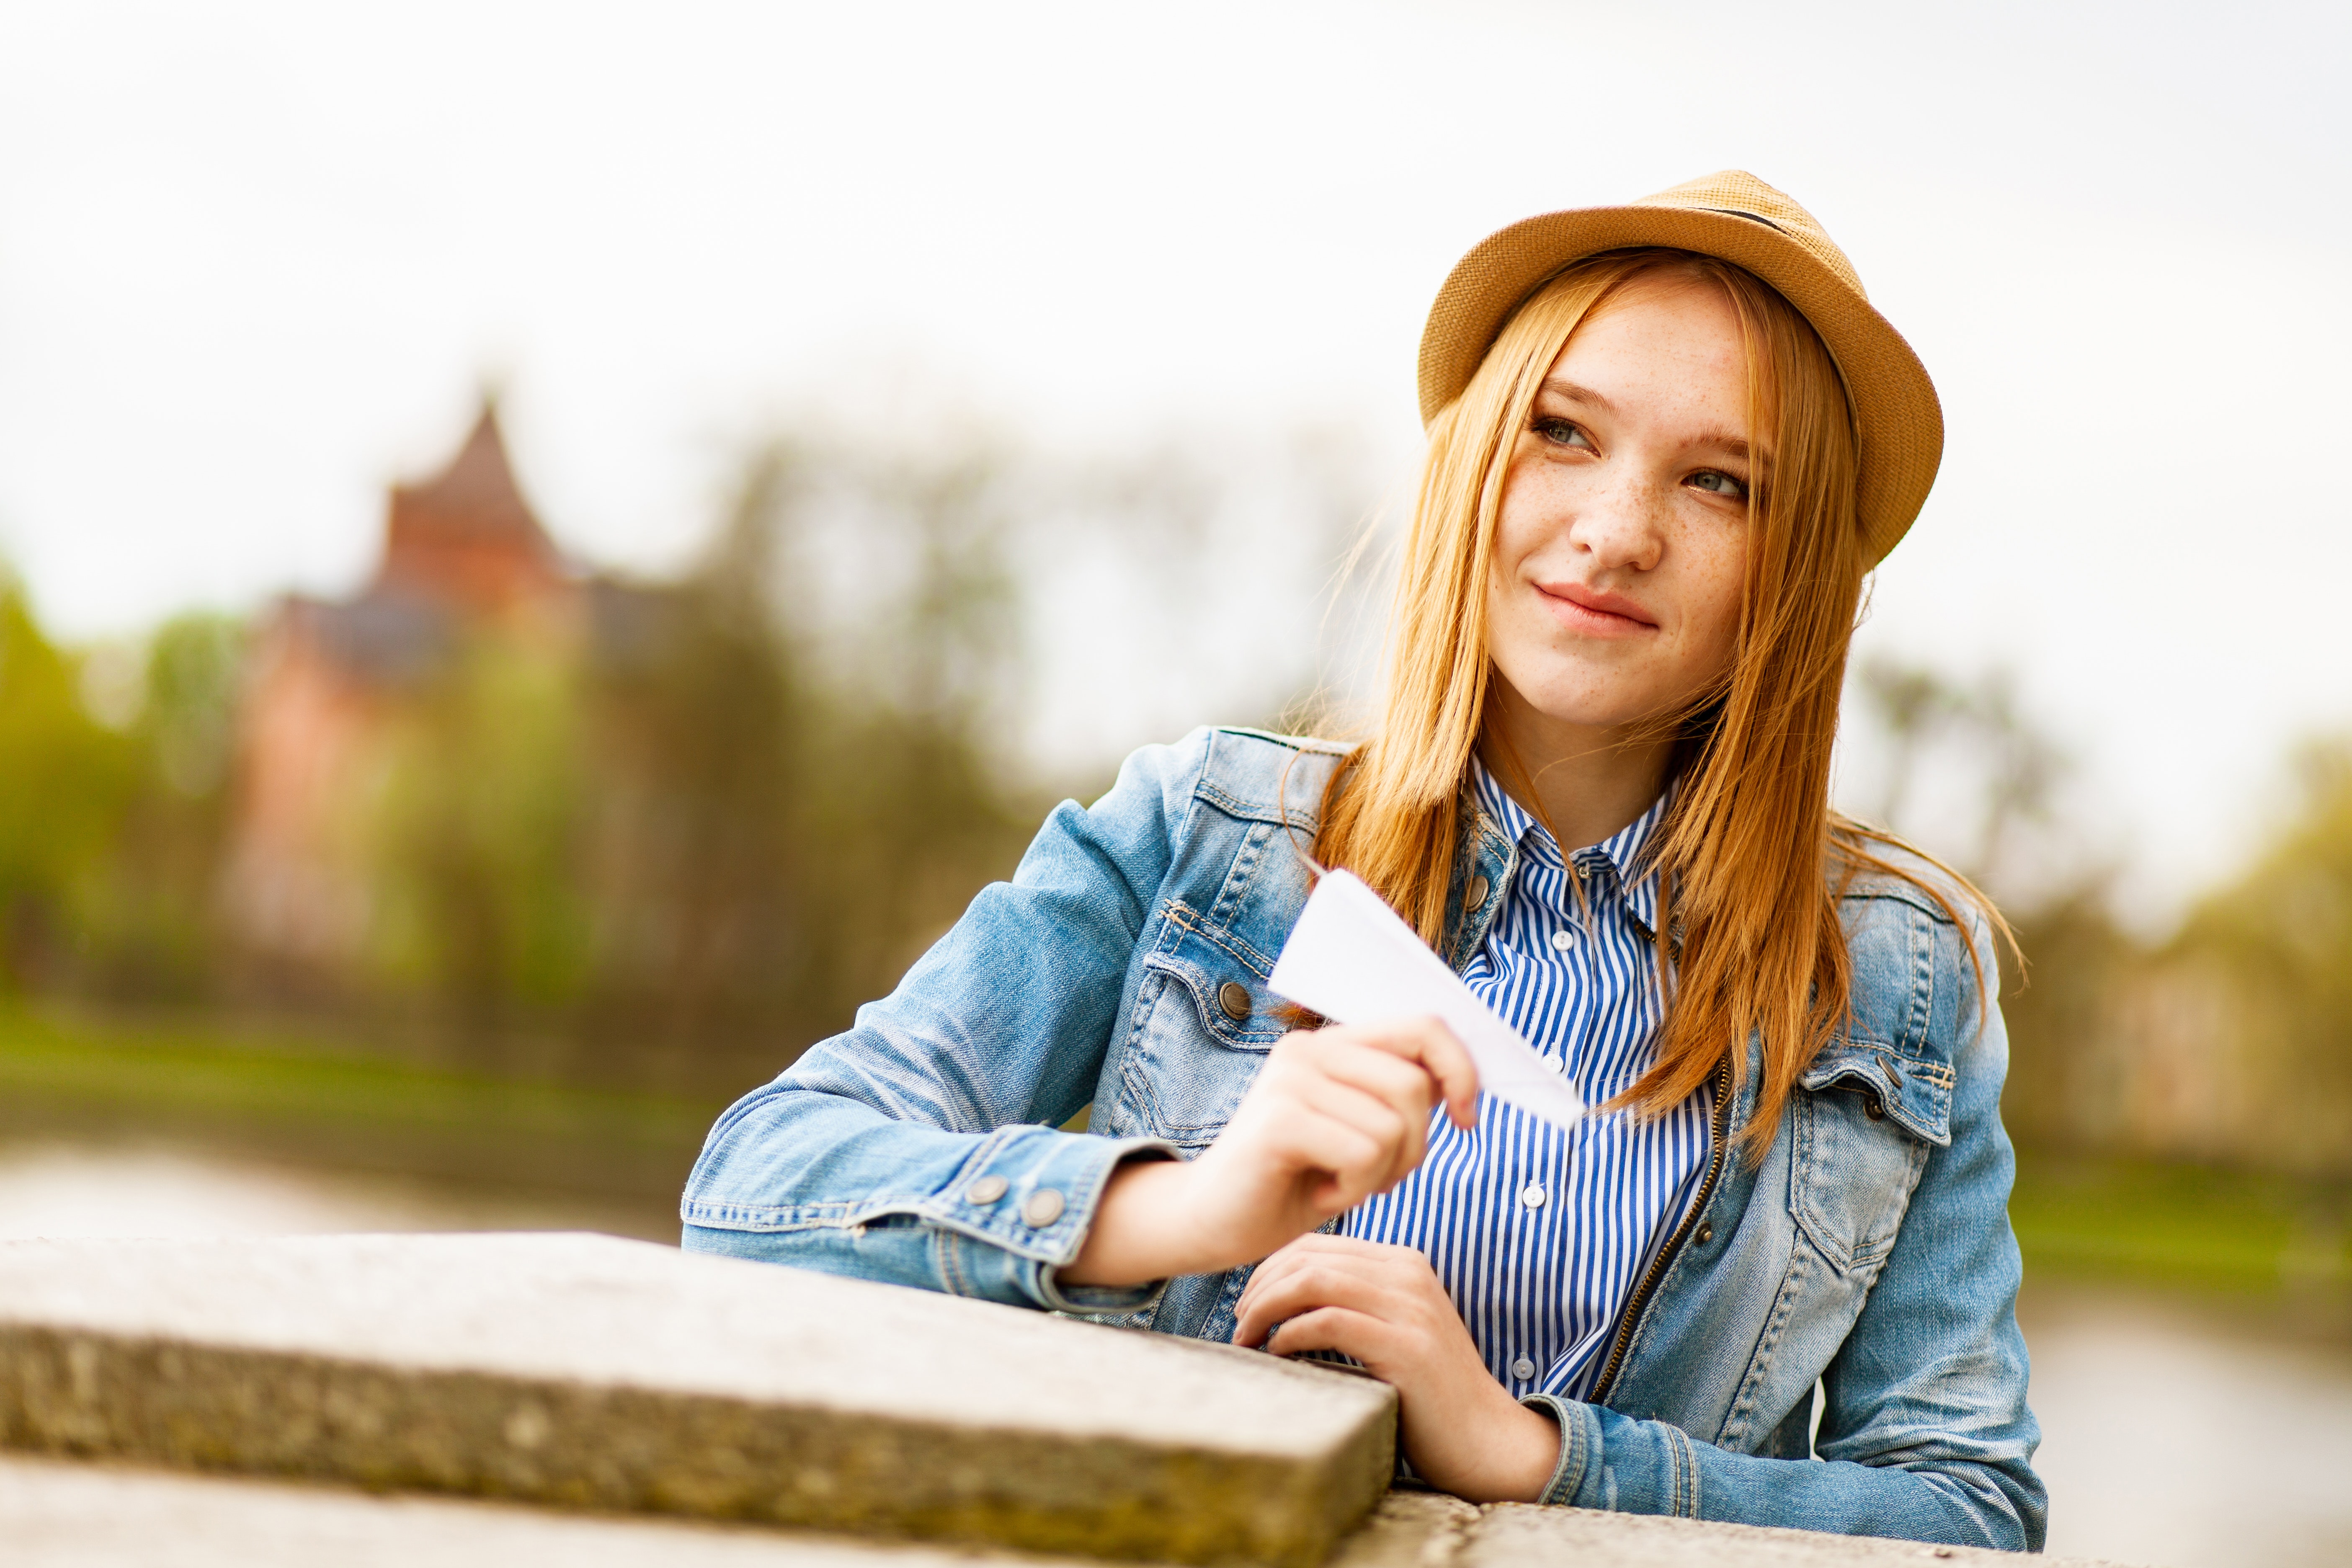
People in nature, sitting, beauty, skin, jeans, denim, photography, blond, portrait photography, smile, textile, long hair, portrait, photo shoot, happy, leisure, brown hair, fashion accessory, street fashion